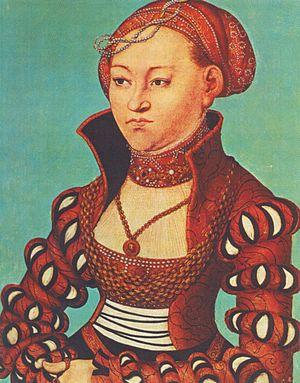
Élisabeth de Hesse est une princesse hessoise devenue par mariage princesse consort de Saxe. À la mort de son époux, le prince-héritier Jean de Saxe, elle administra seule son douaire, les bailliages saxons de Rochlitz et de Kriebstein ainsi que d'autres fiefs, ce qui lui valut le surnom d’« Élisabeth von Rochlitz ». Avec l'appui de son frère Philippe, elle propagea la Réforme sur ses terres.